Answer in natural language. How many TVStands are visible in the scene? Choose between the following options: 1, 4, 2, 0 or 3
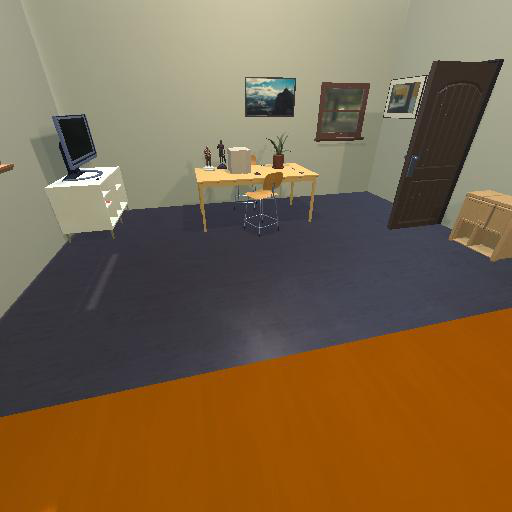
<answer>1</answer>